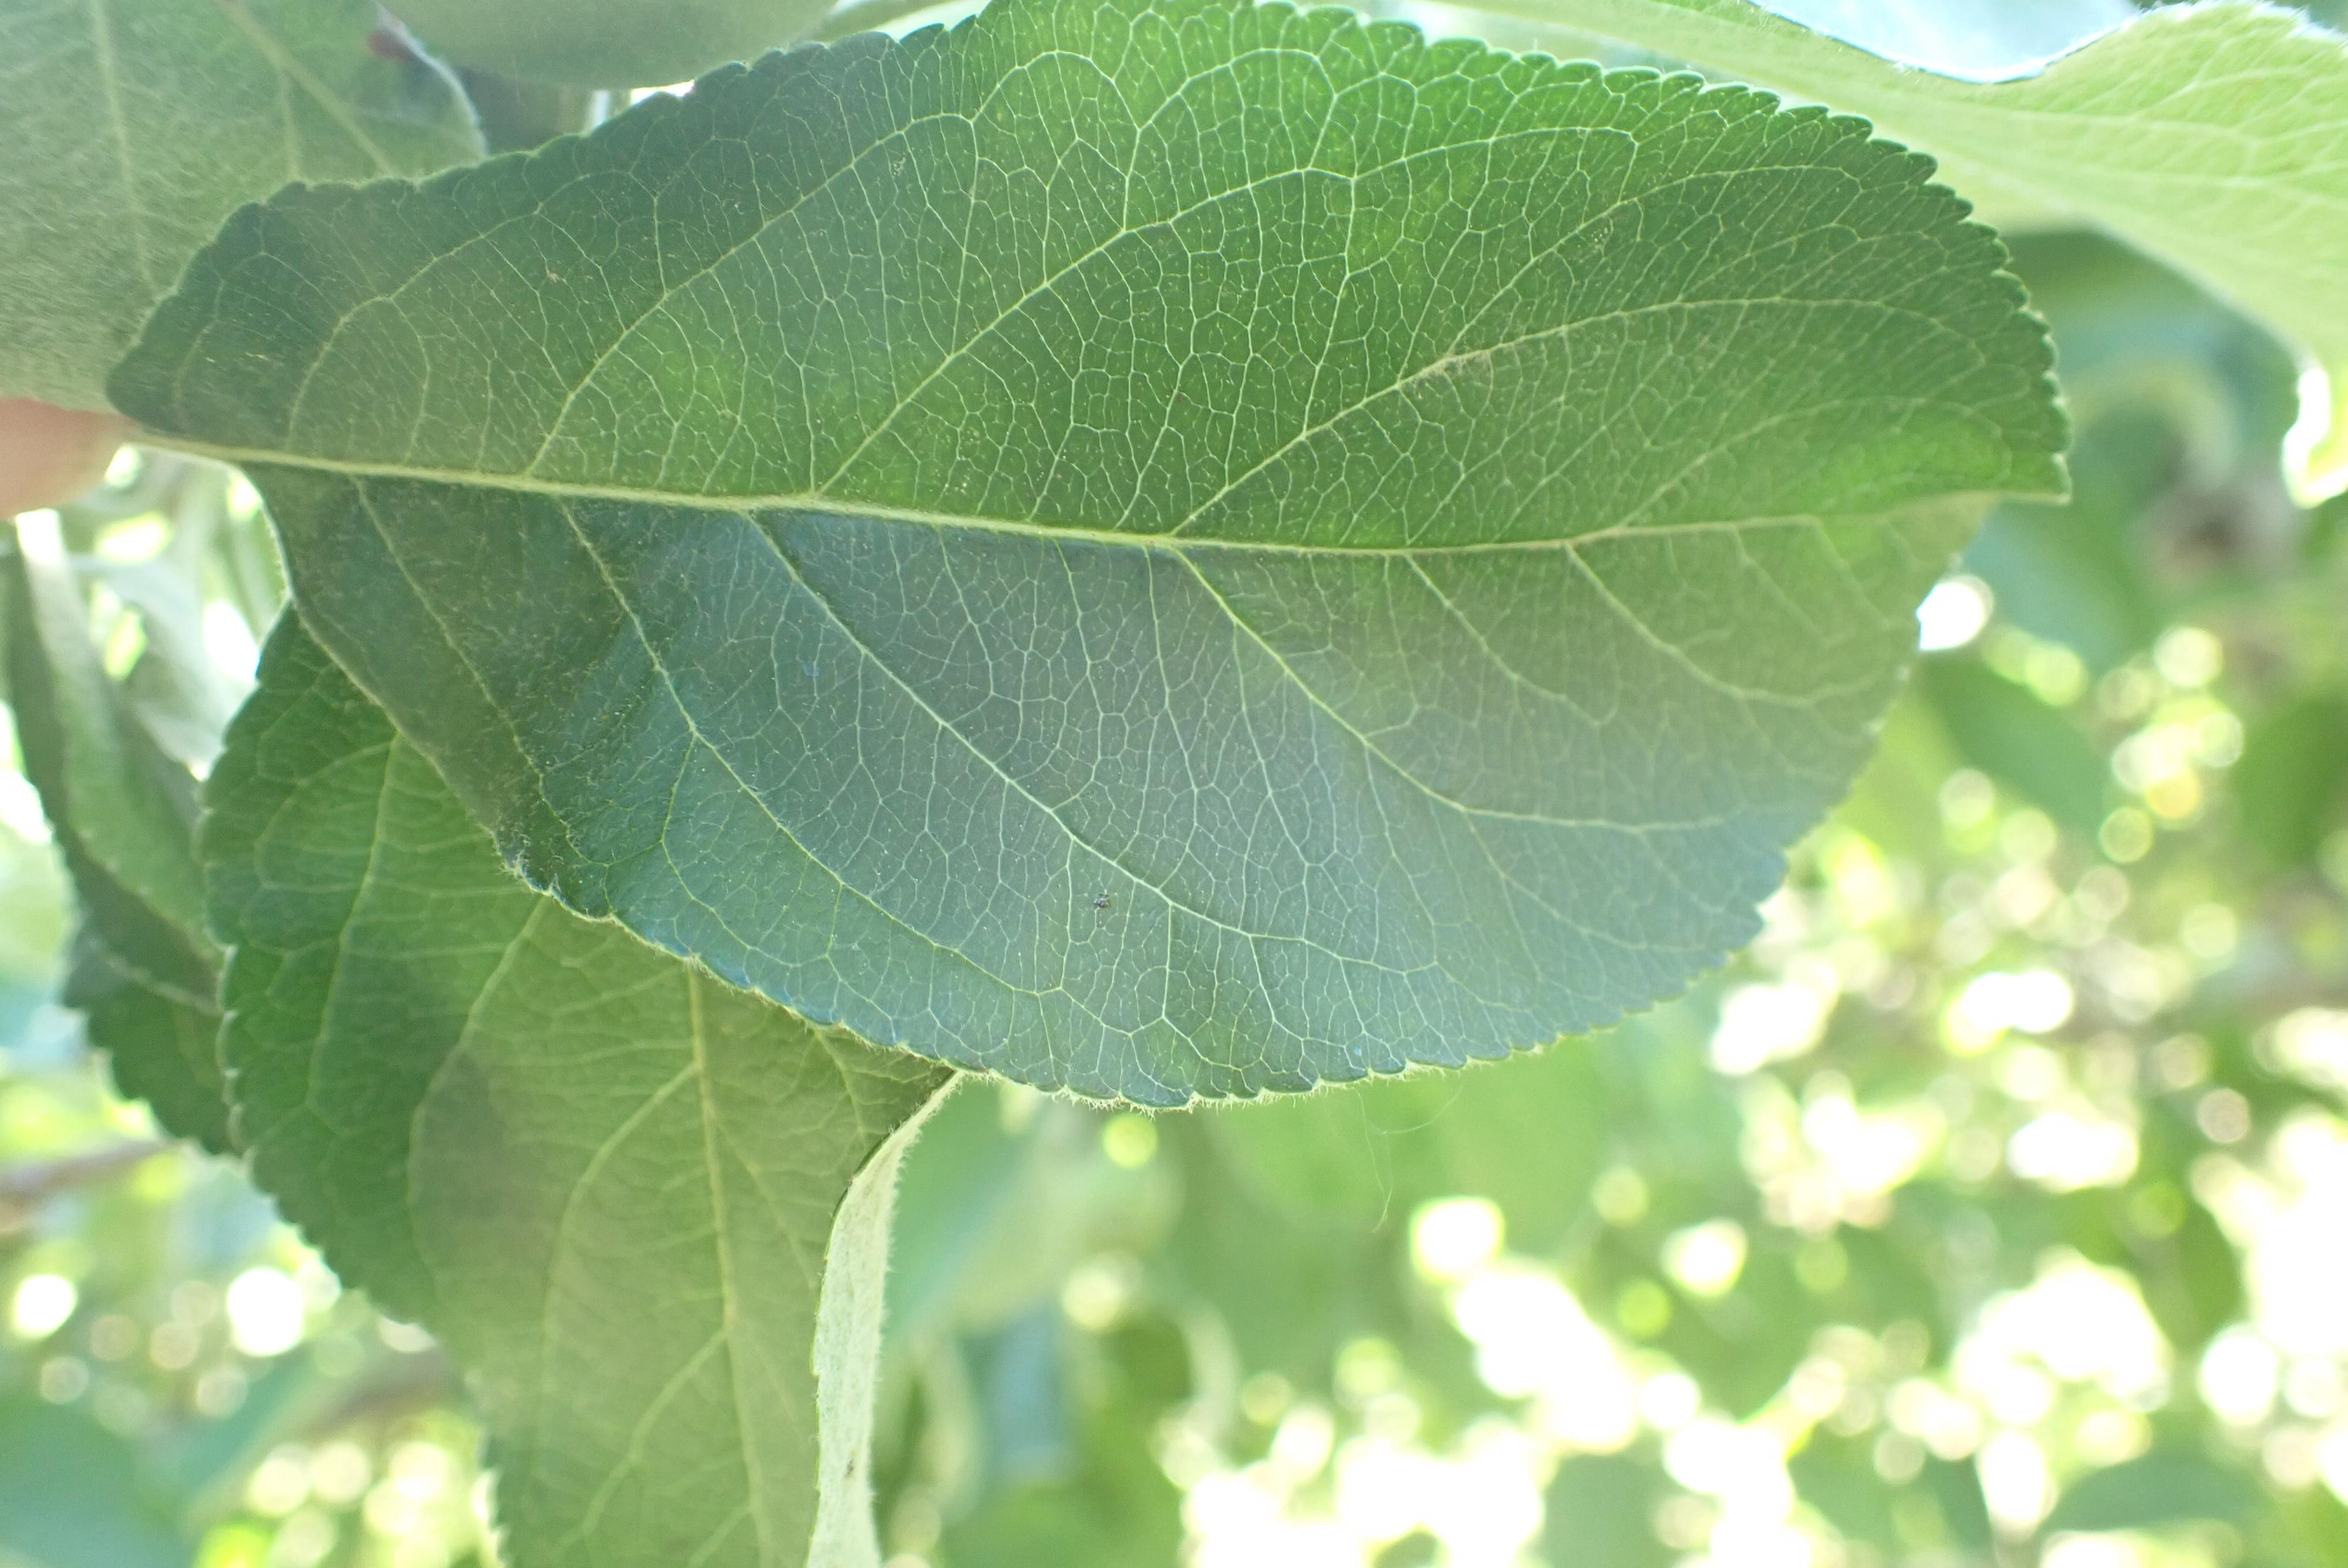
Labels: healthy